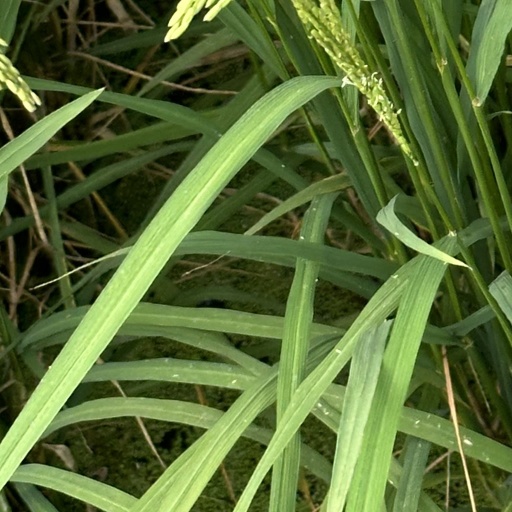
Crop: rice